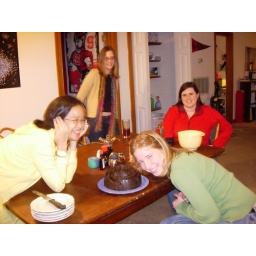
Celebrating being a girl by eating chocolate cake. In the shape of a rose.